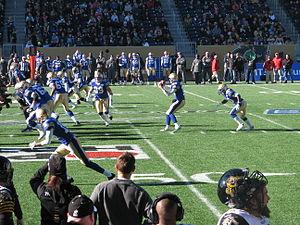
L'Investors Group Field est un stade multifonction situé sur le campus de l'université du Manitoba à Winnipeg. La capacité du stade est de 33 234 spectateurs, mais elle peut être augmentée jusqu'à 40 000 remplace l'ancien Canad Inns Stadium. Le stade est l'un des stades hôtes de la Coupe du monde féminine 2015.